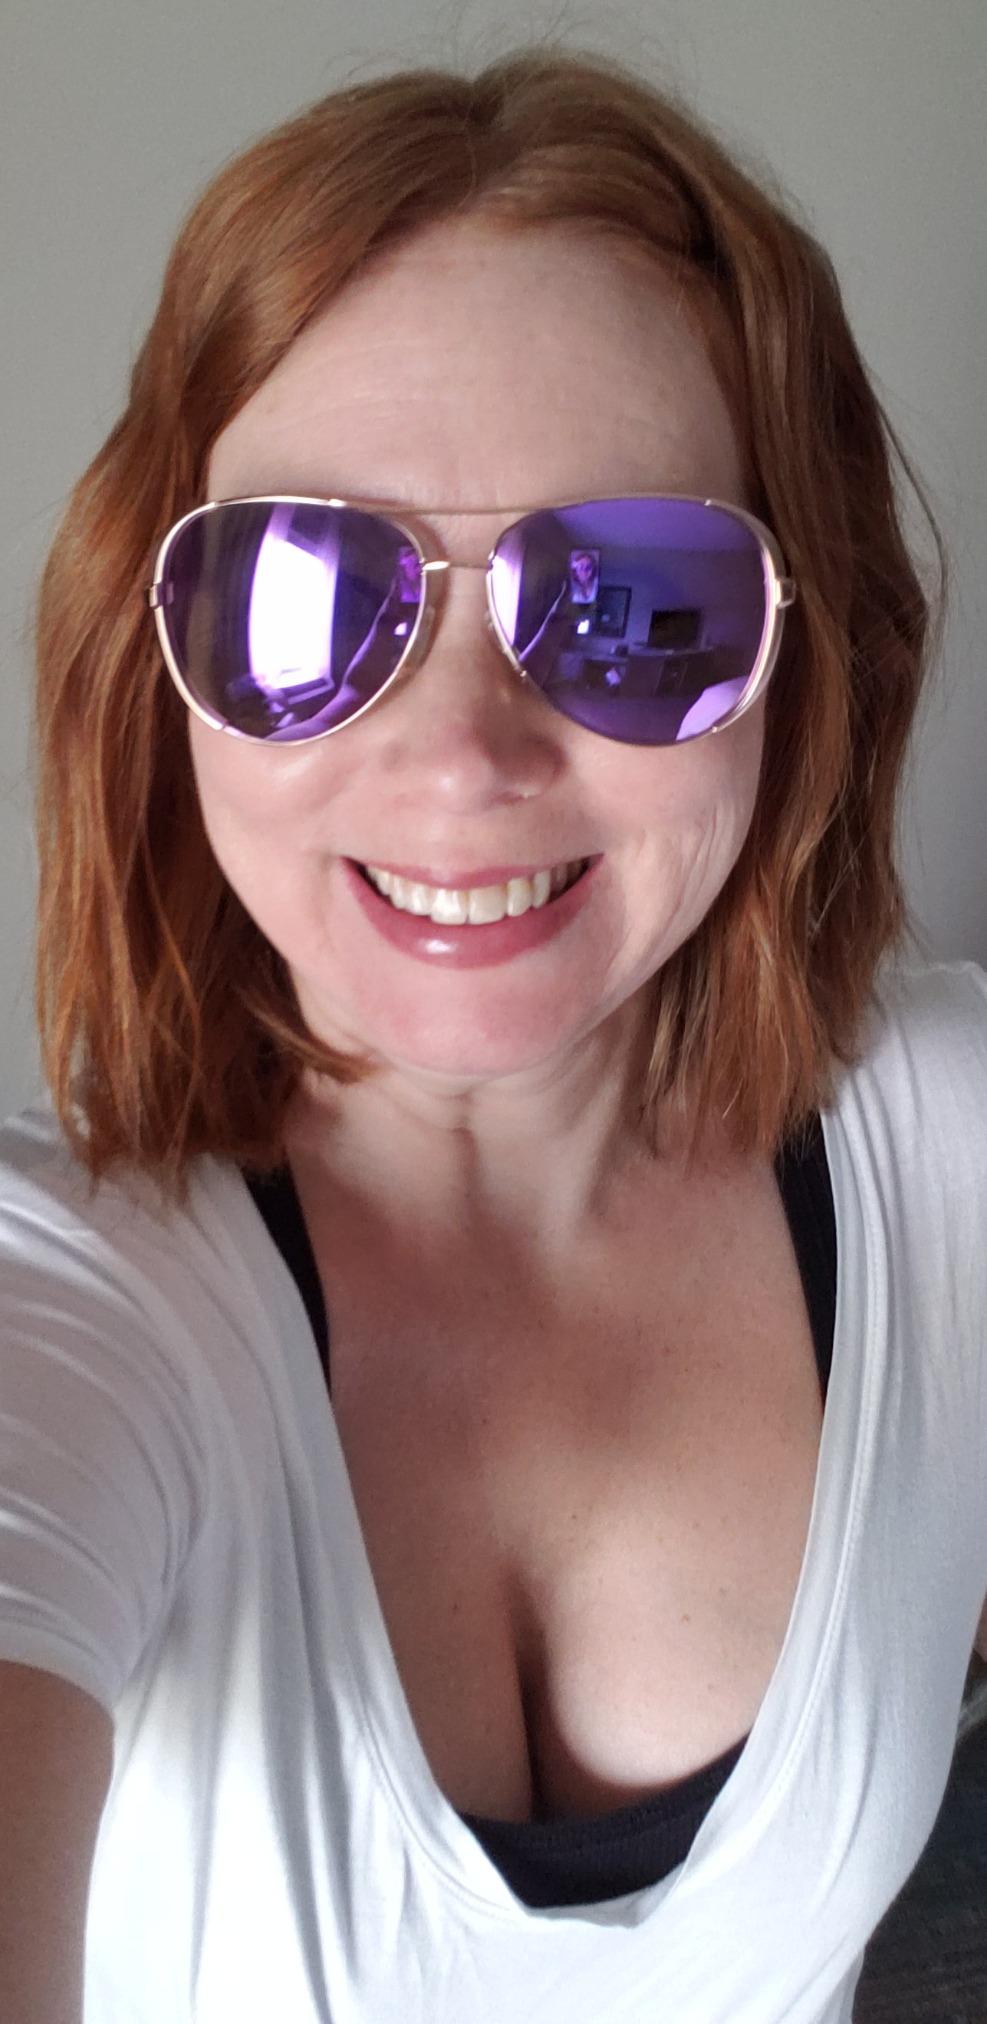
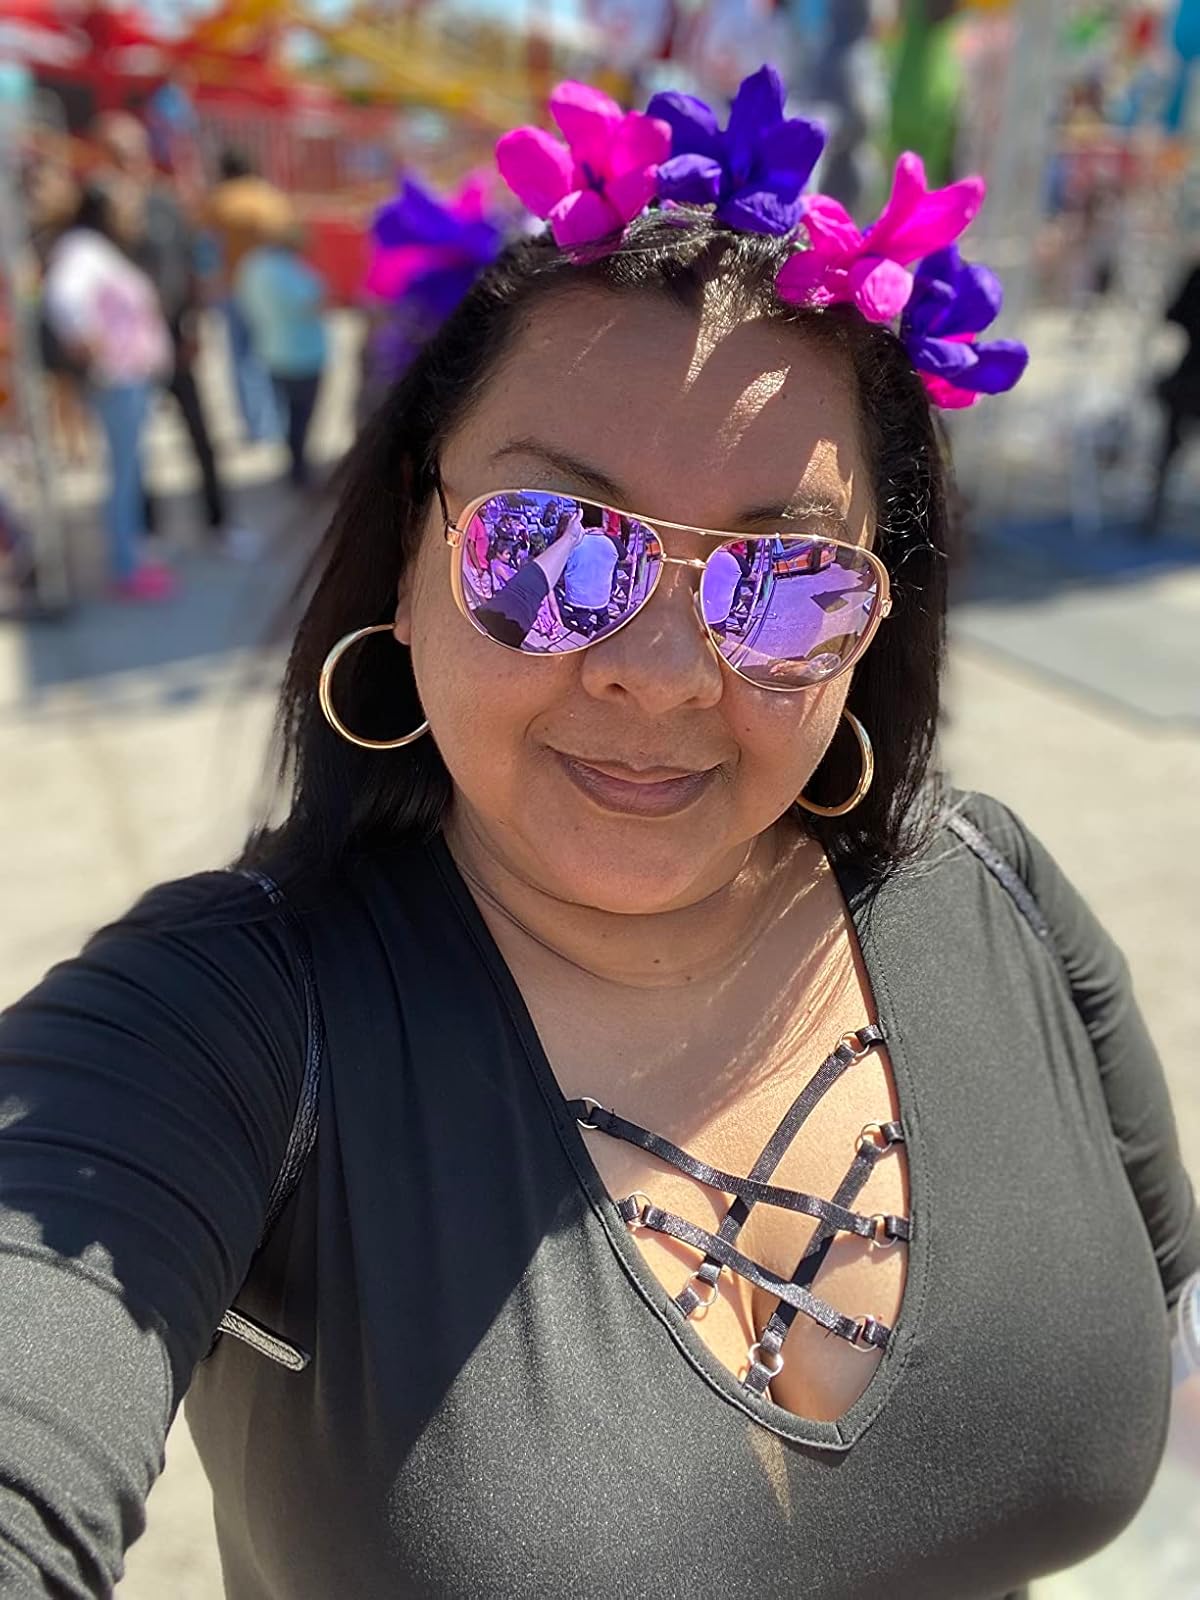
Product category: accessories_sunglasses
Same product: yes